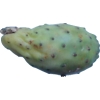
Label: cactus_fruit_green